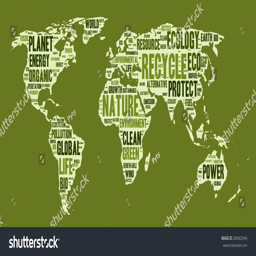
word cloud in a shape of world map , eco theme